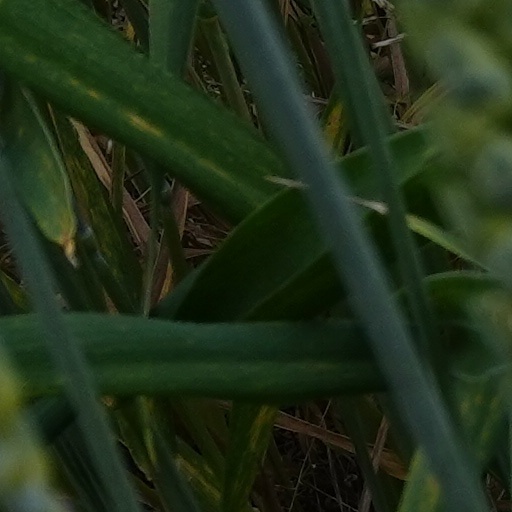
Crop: wheat